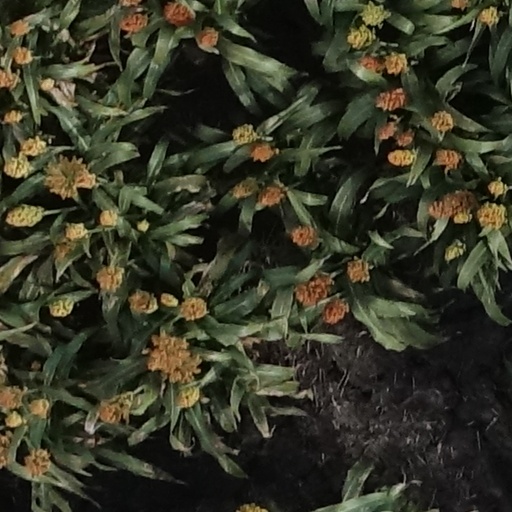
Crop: sorghum